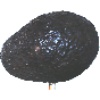
Label: Avocado ripe 1